The Extra Man (film)

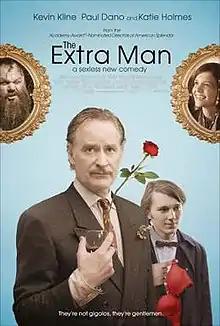
Theatrical release poster

The Extra Man is a 2010 comedy film based on Jonathan Ames' novel of the same name. Written and directed by Shari Springer Berman and Robert Pulcini, the film stars Kevin Kline, Paul Dano, Katie Holmes, and John C. Reilly.